Marina von Neumann Whitman

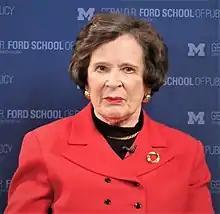
Whitman in 2015

Marina von Neumann Whitman (March 6, 1935 – May 20, 2025) was an American economist, writer and automobile executive. She was a professor of business administration and public policy at the Ross School of Business and the Ford School of Public Policy at the University of Michigan.